Answer in natural language. How many Doorways are visible in the scene? Choose between the following options: 3, 4, 0, 5 or 2
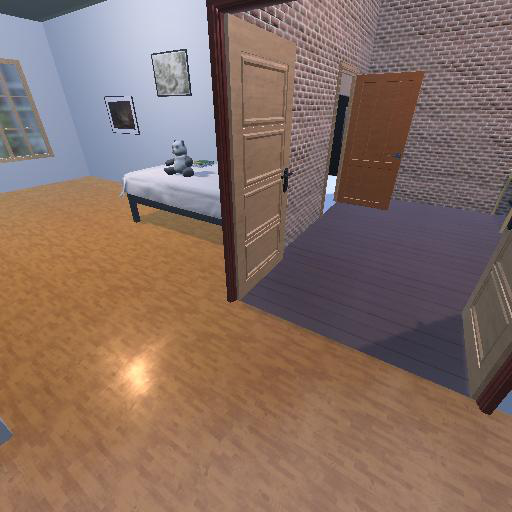
<answer>2</answer>